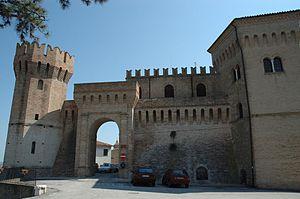
Barbara est une commune italienne d'environ 1 500 habitants, située dans la province d'Ancône, dans la région Marches, en Italie centrale.